Marianne Elisabeth Johnsen

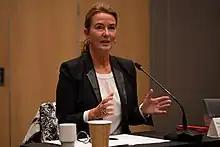

She grew up in Asker as the oldest daughter of Statoil director Arve Johnsen, with two younger sisters.